The Wave, Coventry

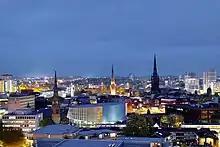
Coventry City Centre in 2018 showing The Wave under construction.

The waterpark at The Wave opened in October 2019, while the gym and the spa opened in July 2019. The building cost £36.7 million to build. The Wave has won an award from the World Waterpark Association.